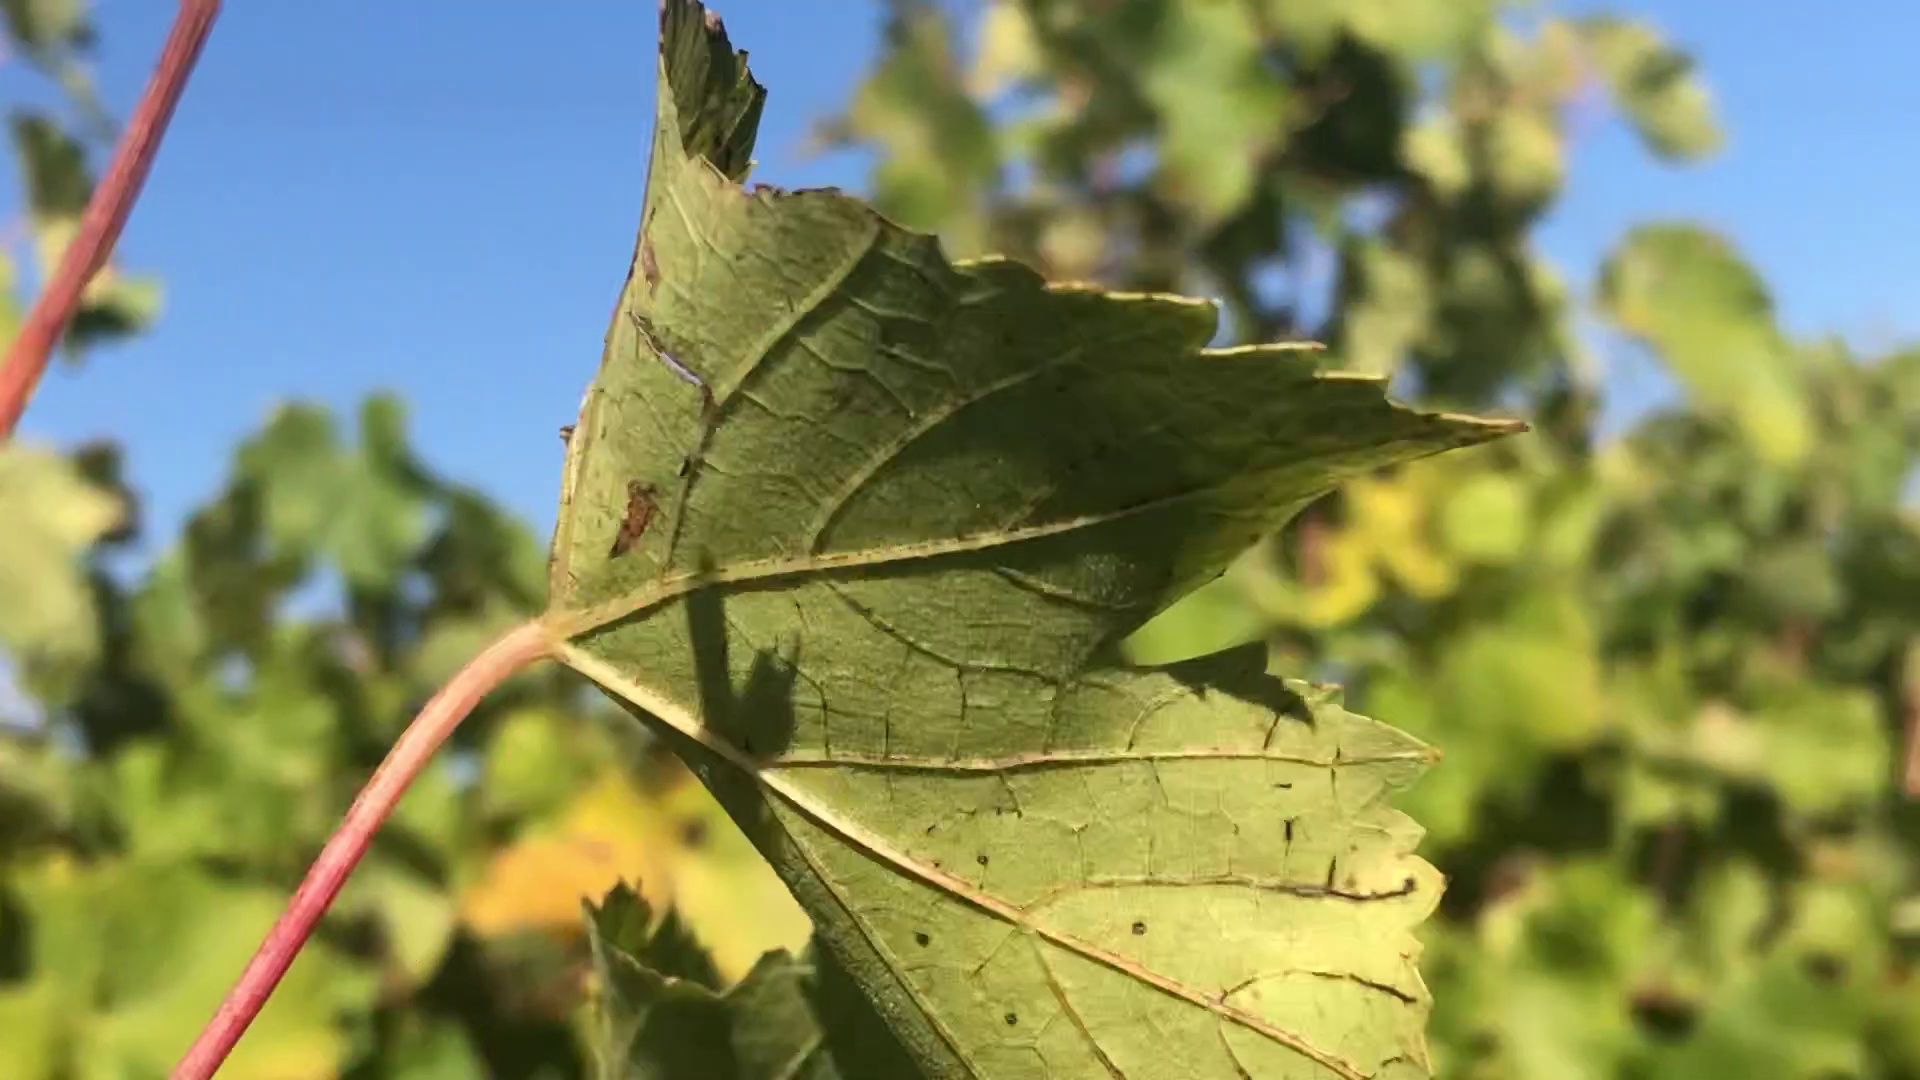
Label: healthy